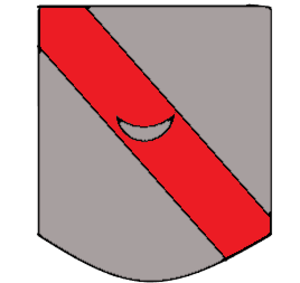
Le blason des Soubiran-Arifat
La famille de Soubiran est une famille noble du Languedoc, issue principalement du Tarn.